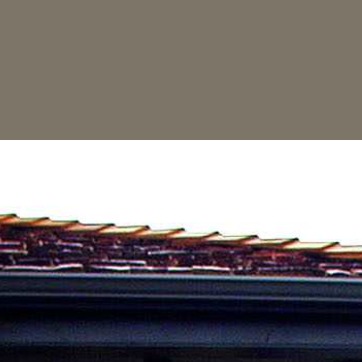
Material: sky